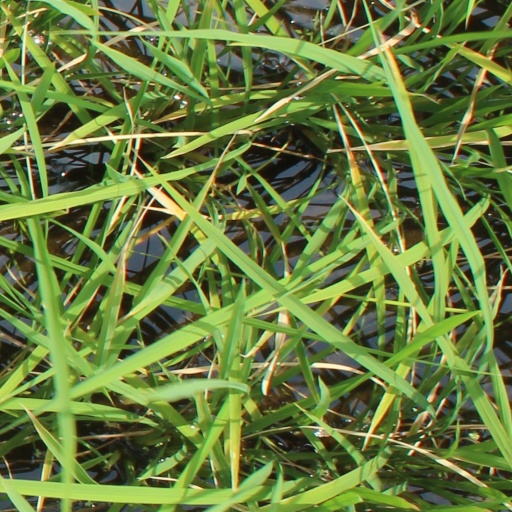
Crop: rice